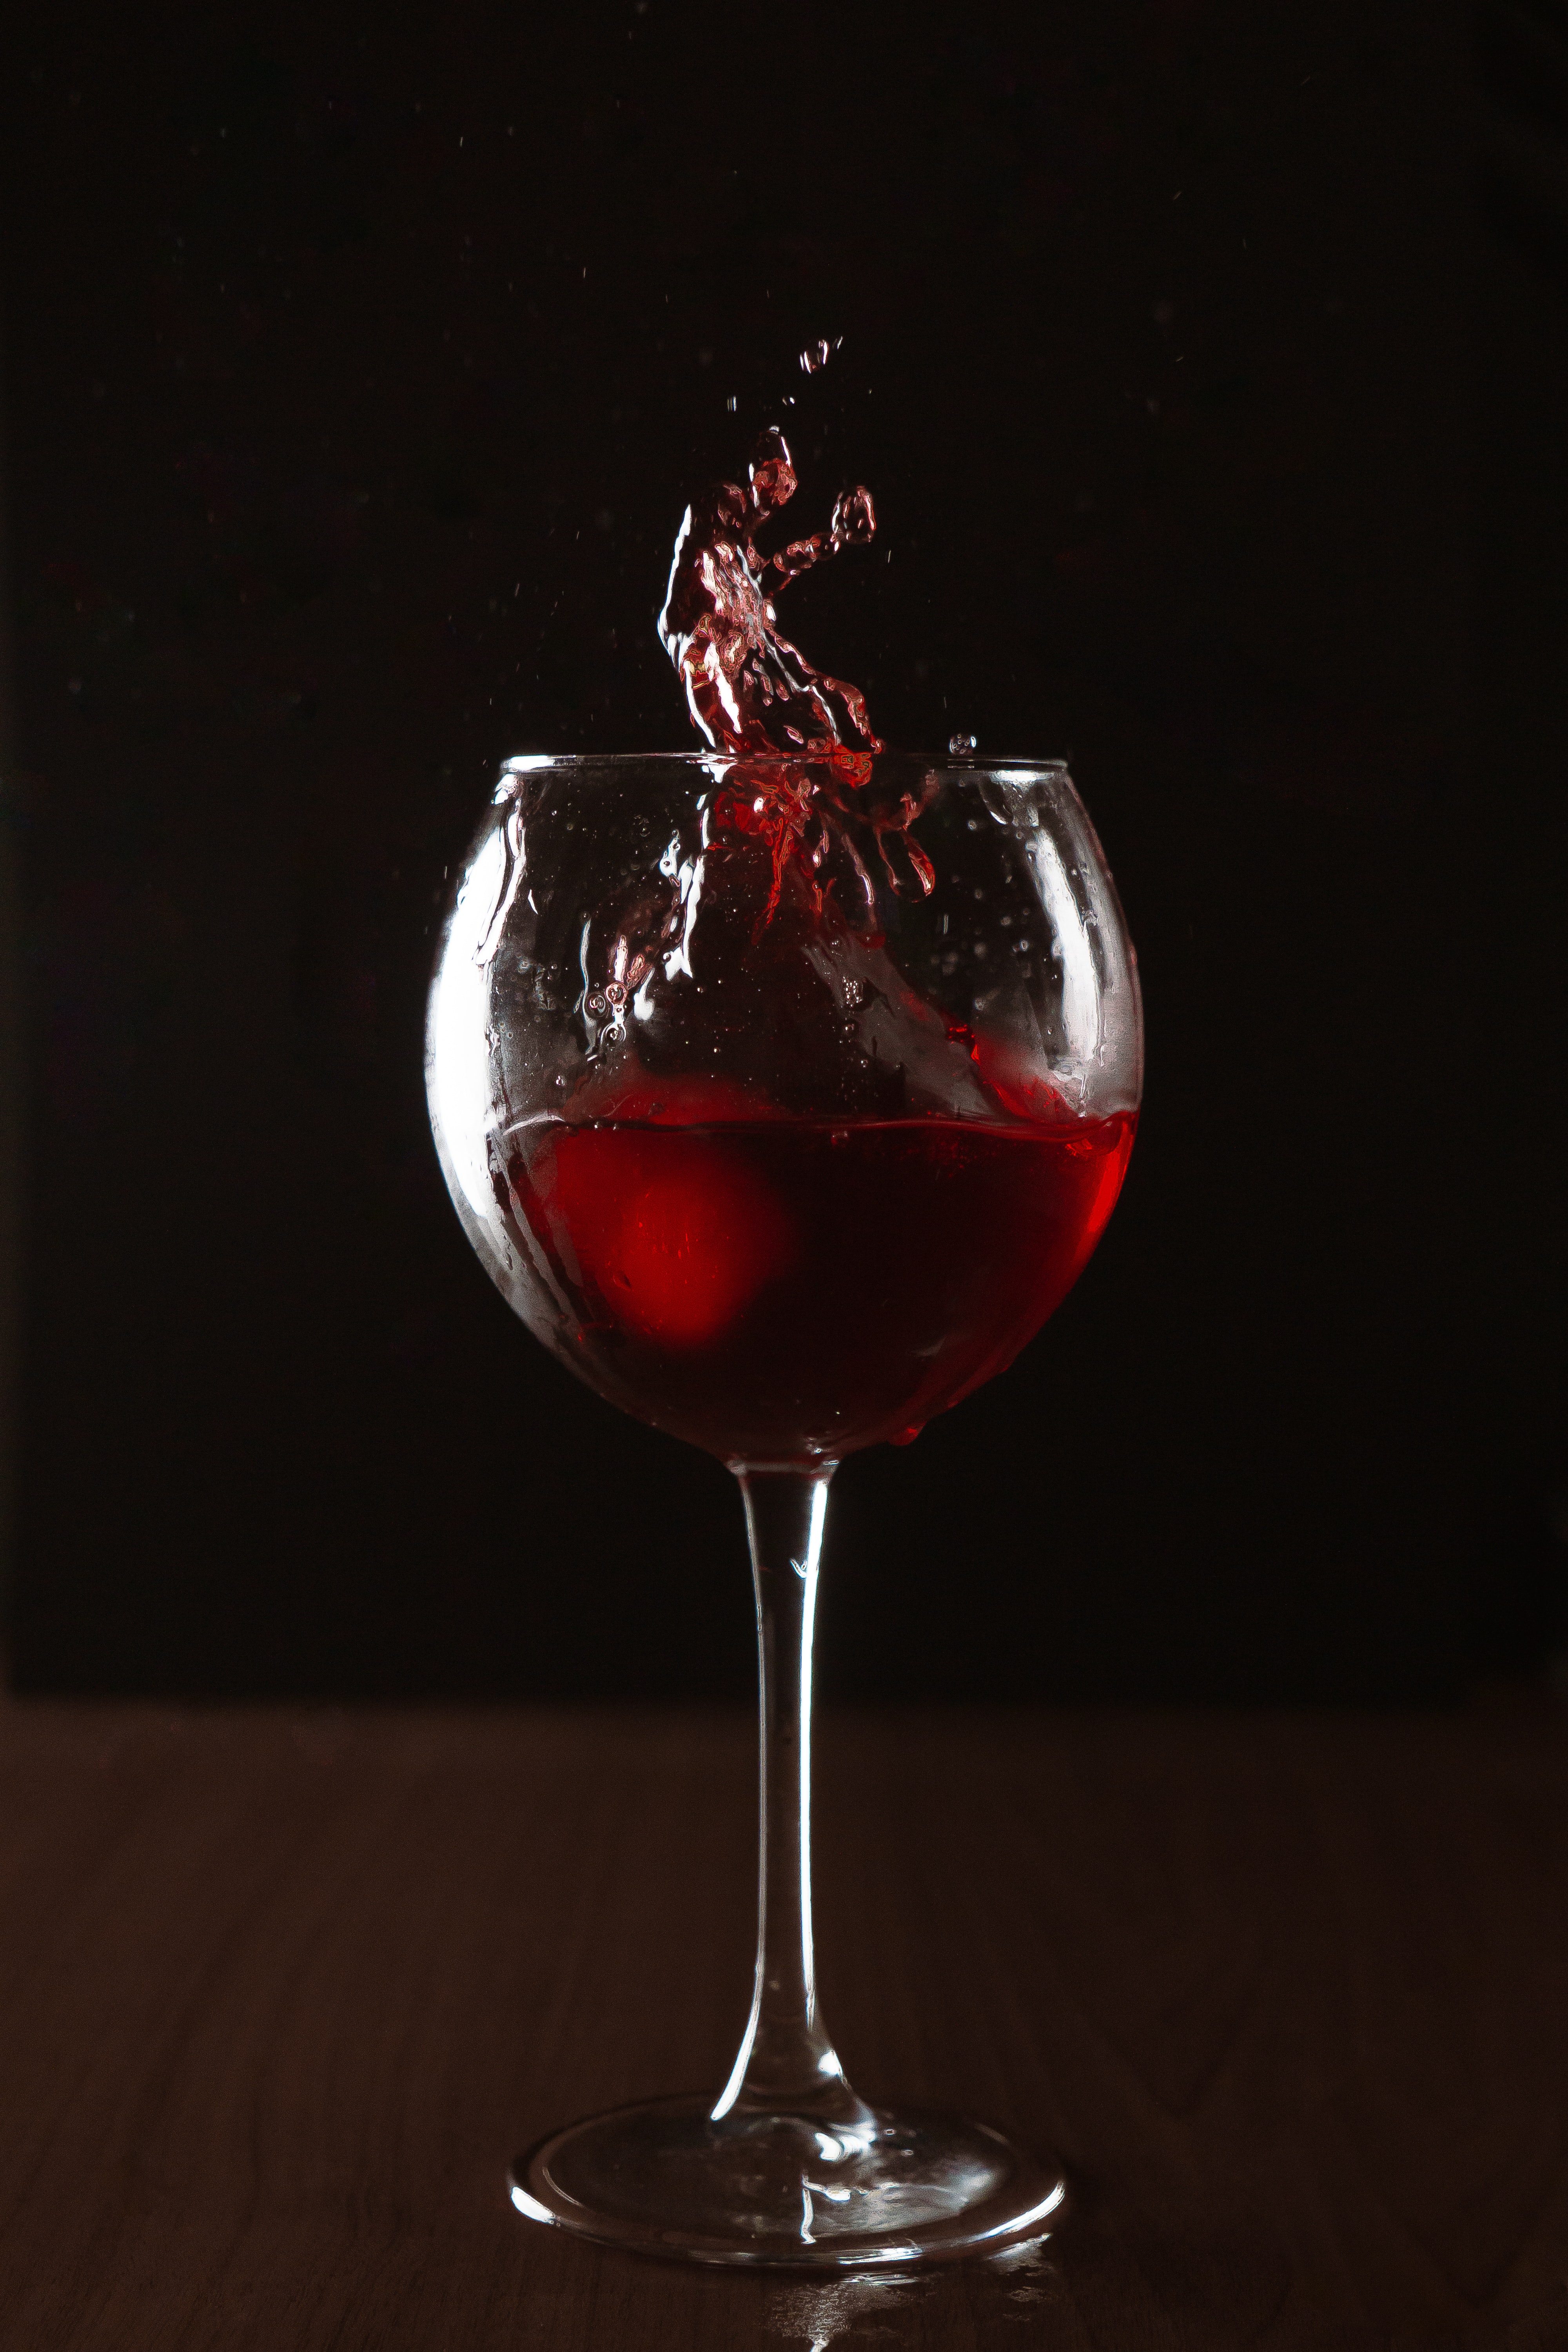
drink, tableware, stemware, liquid, drinkware, cocktail, ingredient, barware, aperitif, wine glass, fluid, classic cocktail, dessert wine, alcoholic beverage, champagne stemware, rose, daiquiri, Burgundy wine, campari, Fruit syrup, glass, cocktail garnish, red wine, automotive lighting, martini glass, Mirto, non alcoholic beverage, fruit, distilled beverage, wine cocktail, serveware, vermouth, art, woo woo, Snifter, Red russian, Cr me de cassis, rob roy, carmine, tinto de verano, grenadine, alcohol, still life photography, garnish, darkness, spritzer, liqueur, manhattan, port wine, Maraschino, punch, wine, sour, amaretto, kir, still life